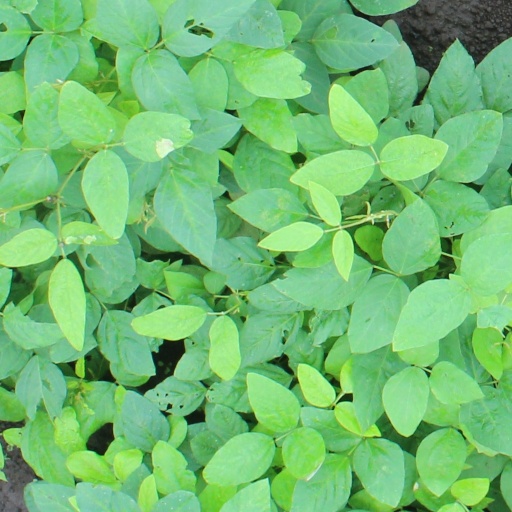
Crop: soybean